Thomas Vanek

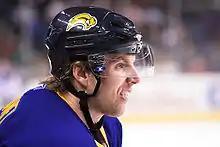
Vanek in October 2006 playing for the Buffalo Sabres

In the midst of a more productive year, however, Vanek was named to his first NHL All-Star Game in 2009 in Montreal. He helped the East to a 12–11 shootout victory over the West. Earlier in the season, on 13 December 2008, Vanek helped the Sabres reach a milestone by scoring the 10,000th goal in franchise history. Following the All-Star Game, on 4 February 2009, Vanek made NHL history by becoming only the second player to score four consecutive natural hat-trick. He recorded his fourth natural hat trick, and fifth overall, in a 5–0 win over the Toronto Maple Leafs in HSBC Arena. It was also Vanek's fourth consecutive natural hat-trick, matching an NHL record set by Cy Denneny between 1923 and 1924 with the old Ottawa Senators. Later that week, on 7 February, Vanek took a slapshot from Anton Volchenkov of the Ottawa Senators, fracturing his jaw. He underwent surgery the next day and was announced to be out of the lineup for three-to-four weeks. At the time of the injury, Vanek was third in the league goal-scoring. At the end of the 2008–09 season, Vanek would score a total of 40 goals with 24 assists, totaling 64 points. He led the NHL in powerplay goals with 20.